Galicia (Spain)

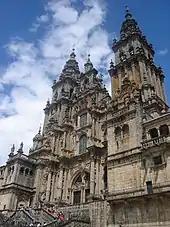
Santiago de Compostela Cathedral, seat of the Archbishop of Santiago of Compostela, and third most important centre of pilgrimage in Christianity.

The Galician Parliament consists of 75 deputies elected by universal adult suffrage under a system of proportional representation. The franchise includes also Galicians who reside abroad. Elections occur every four years.